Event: Nepal Earthquake
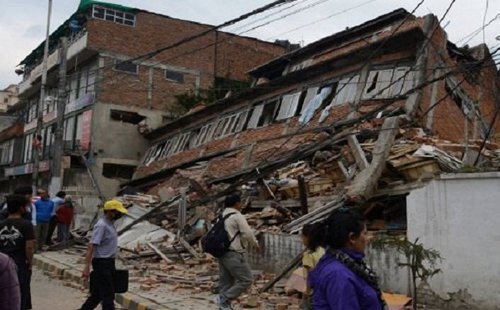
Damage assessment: damage